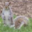
Label: squirrel